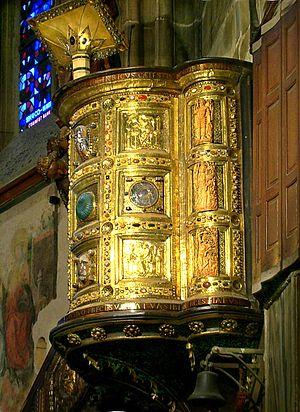
La chaire de Henri II (an 1014) de la cathédrale d'Aix-la-Chapelle. Italiano: Pulpito donato da Enrico II nel 1014 nella cattedrale di Aquisgrana.
La cathédrale d'Aix-la-Chapelle est la plus vieille cathédrale d'Europe du Nord. Depuis les débuts de sa construction au VIIIᵉ siècle sous le règne de Charlemagne qui fera d'Aix-la-Chapelle sa capitale, l'édifice n'a jamais cessé d'être admiré. Il est inscrit au patrimoine mondial de l'UNESCO depuis 1978.
La chaire ou plus complètement la chaire de vérité ou chaire à prêcher, est à l'origine le siège d'un évêque dans son église principale.